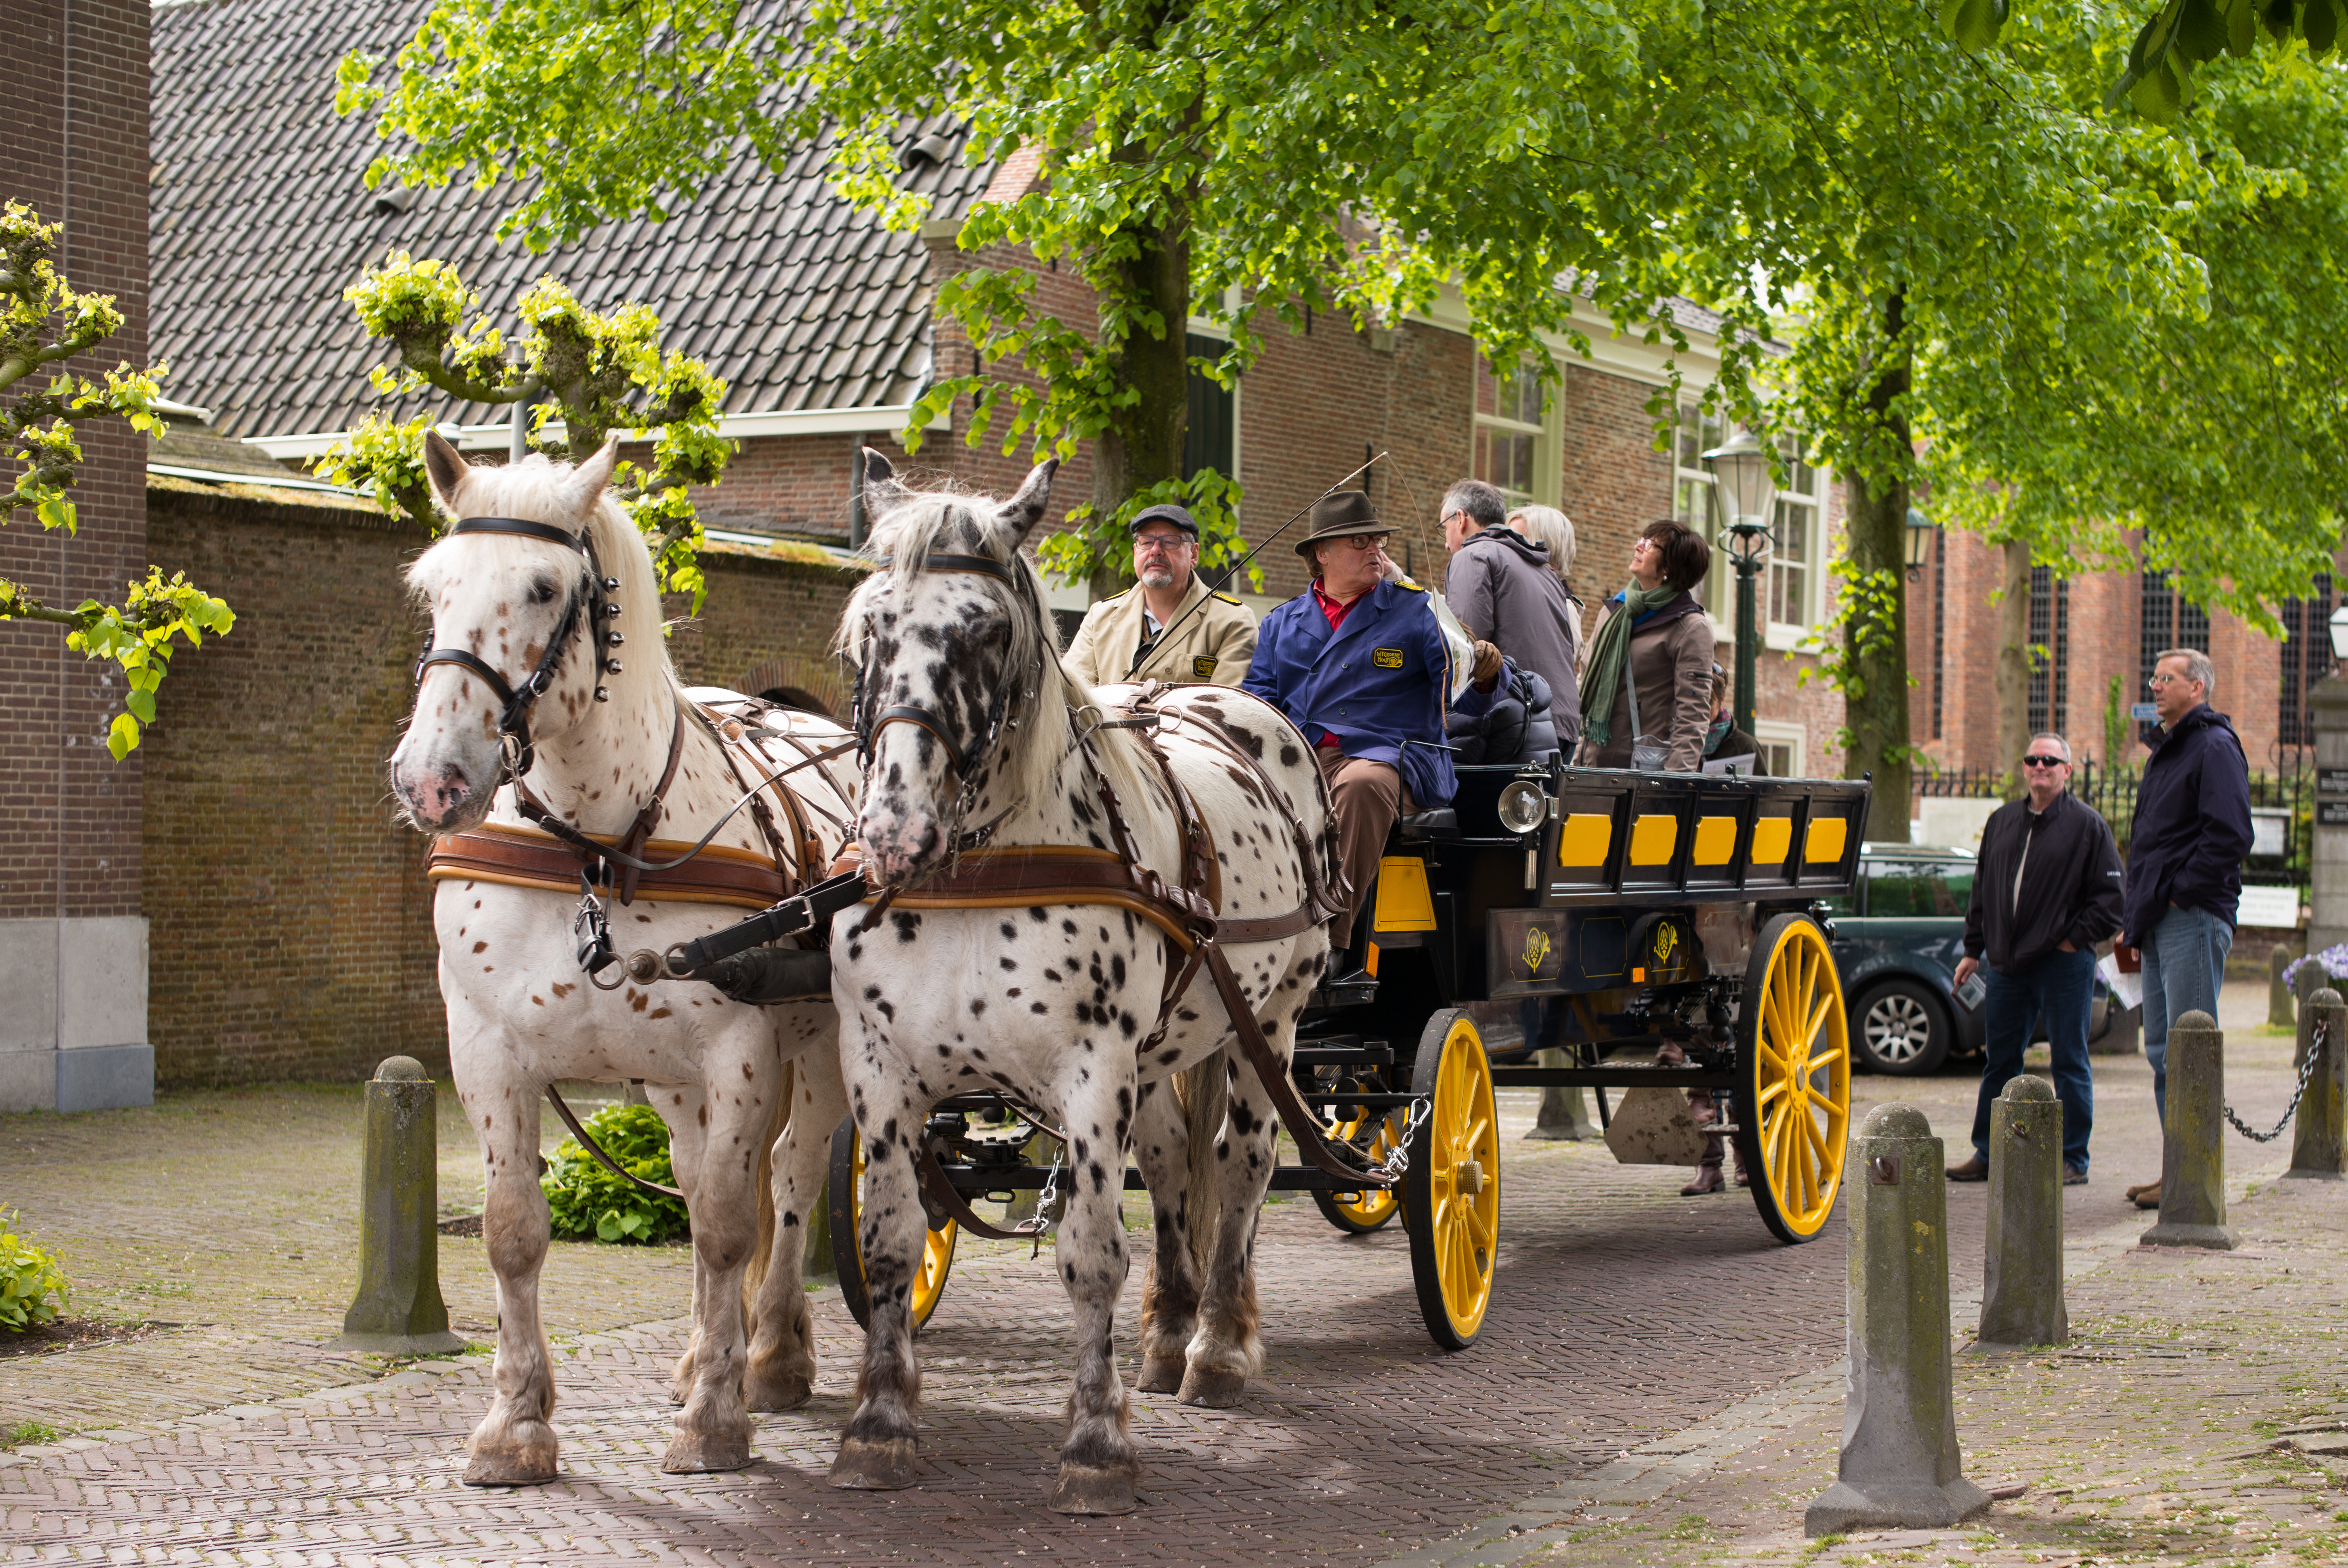
street, cart, village, europe, spring, vehicle, ride, outdoors, horses, outside, holland, netherlands, m, 50, carriage, leica, 240, summilux, wassenaar, coach, horsedrawn, coachman, coachmen, rijksdorp, pack animal, horse and buggy